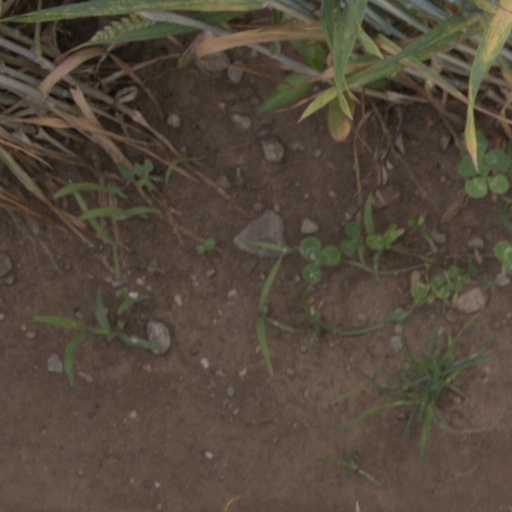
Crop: wheat